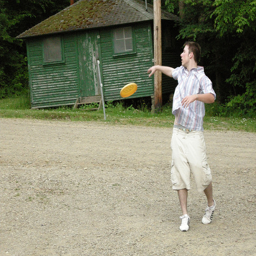
A man walking across a dirt field with a yellow frisbee.
A young man in motion playing with a disc.
A young man throwing a yellow frisbee towards a green house.
This is a boy playing frisbee at the park.
A guy throwing a frisbee in the street.